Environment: real
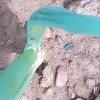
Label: healthy